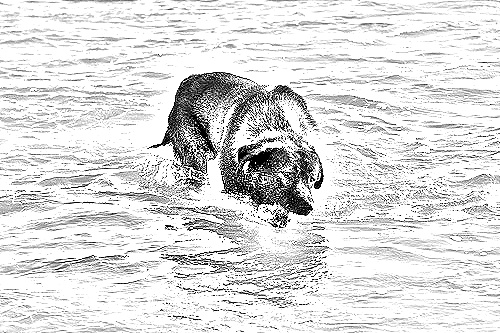
Portrait style: Sketch Portrait